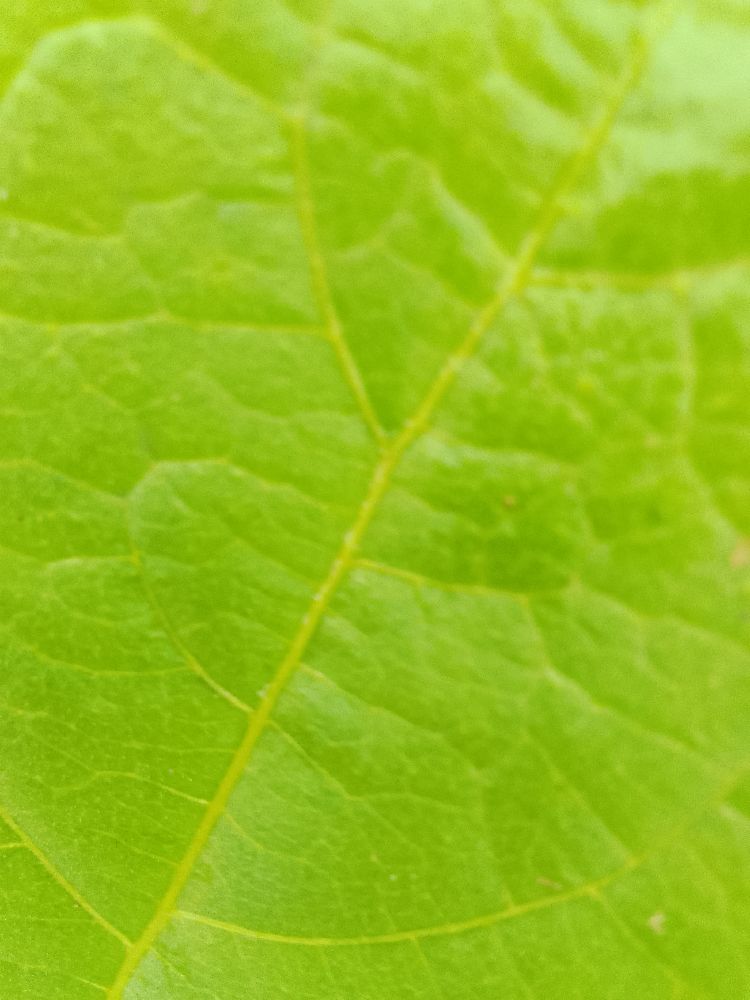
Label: healthy